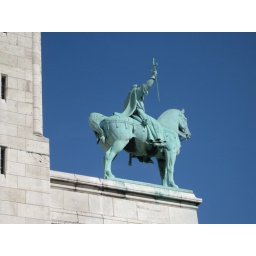
the sky was beautiful, the white of the church and the green of the statues really stood out against the sky.